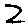
Label: 2